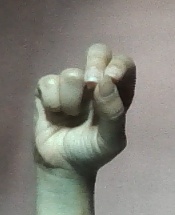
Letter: gaaf